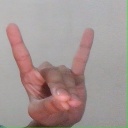
अक्षर: श